Mabelle Kelso

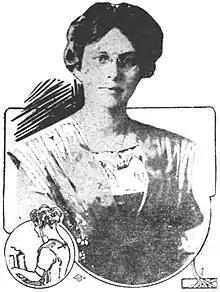
Kelso in 1912

Mabelle Kelso (October 10, 1883 – July 9, 1975), was an American who in 1912 became one of the earliest female maritime radiotelegraph (wireless) operators. She was also the first woman to be issued a radio operator's certificate by the United States government under the provisions of the Wireless Ship Act of 1910. Under her married name of Mabelle Kelso Shaw, she became a Doctor of Chiropractic beginning in 1924.